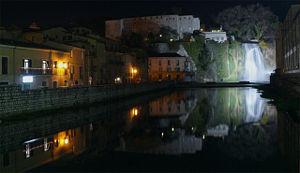
La vallée Latine est une région géographique et historique italienne qui s'étend du sud de Rome à Cassino, correspondant à la zone orientale de l'ancien Latium romain. Les principales villes de la vallée sont Frosinone, Cassino, Sora, Anagni, Alatri.
Isola del Liri est une commune italienne de la province de Frosinone dans la région Latium en Italie.